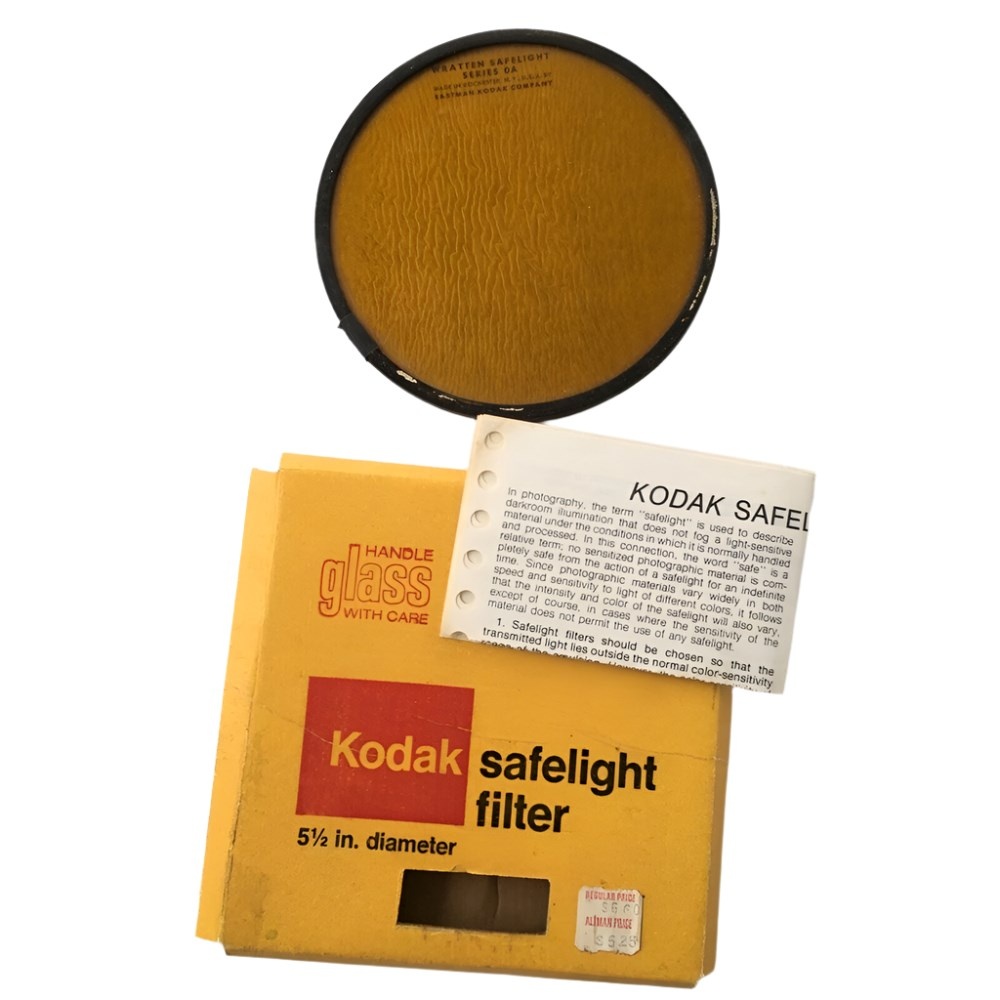
Kodak safelight filter, greenish yellow
Scientifically designed for safelight lamps. Provides maximum safe illumination, when used as directed, plus offers protection from white light when using sensitized materials. OA - greenish yellow - For black-and-white contact and duplicating materials and projection films. Available in 5½", 3¼ x 4¾", 5 x 7", 8 x 10" and 10 x 12". OC - light amber - For contact and enlarging papers. Available in 5½" dia. and 3¼ x 4¾". 1 - red - For some blue-sensitive materials, most phototypesetting materials, KODAGRAPH Projection, and some KODAK LINAGRAPH Papers. Available in 5½" dia. and 5 x 7". 1A - light red - For slow orthochromatic materials. KODALITH and KODAGRAPH Orthochromatic Materials, and High Resolution Plates. Available in 5 x 7", 8 x 10" and 10 x 12". 2 - dark red - For fast orthochromatic materials, some green-sensitive x-ray films, KODAK EKTALINE Papers, and KODAK orthochromatic LINAGRAPH Papers. Available in 5½" dia., 8 x 10" and 10 x 12". 3 - dark green - For some panchromatic materials. Available in 5½" dia., 8 x 10" and 10 x 12". 13 - amber - For all KODAK EKTACOLOR*, all KODAK PANALURE, and KODAK RESISTO Rapid Pan Papers. Available in 5½" dia., 8 x 10" and 10 x 12". GBX-2 - For all blue- and most green-sensitive medical and dental x-ray films. Available in 3¼ x 4¾". *Requires reduced bulb wattage.
Brand: Kodak
Category: Cameras & Optics > Photography > Darkroom > Safelights